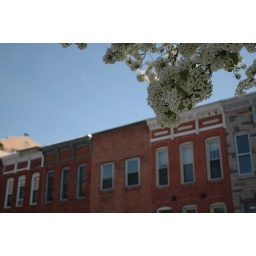
Baltimore, Federal Hill, Spring. Trees blooming and covering the streets in warm white flower snow.